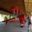
Label: airplane